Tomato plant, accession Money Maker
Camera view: tilt-top (135 deg); turntable rotation: 0 degrees
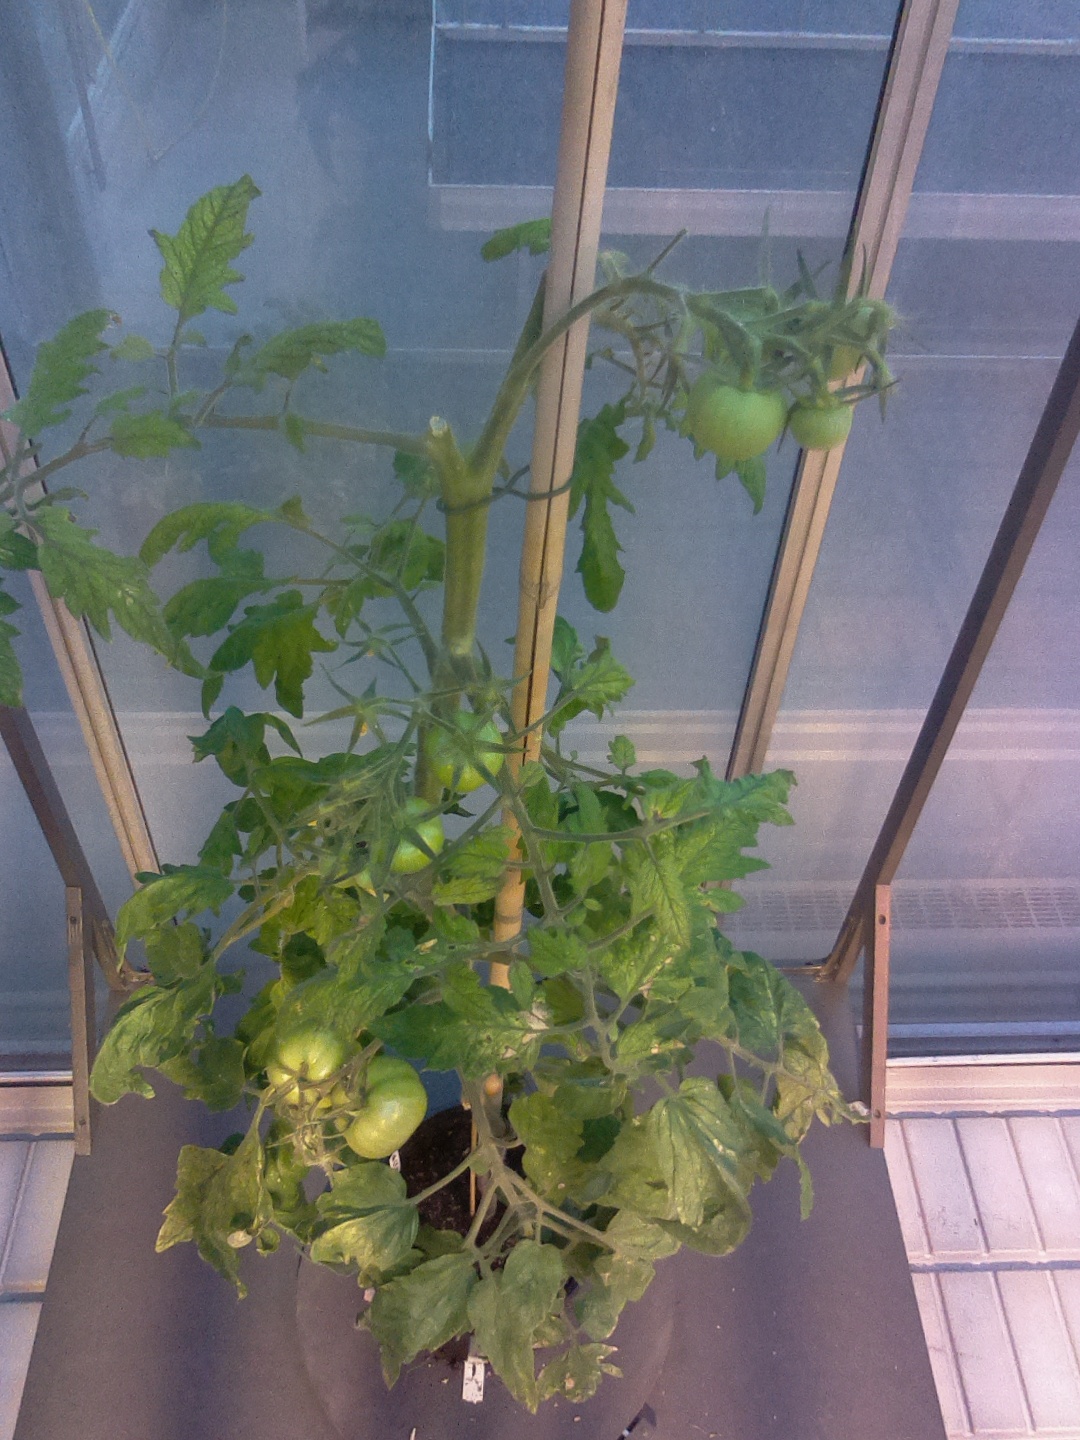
BBCH growth stage 79: 90% -100% of final fruit size